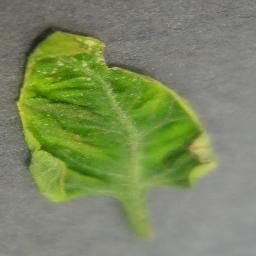
Label: Tomato___Tomato_Yellow_Leaf_Curl_Virus